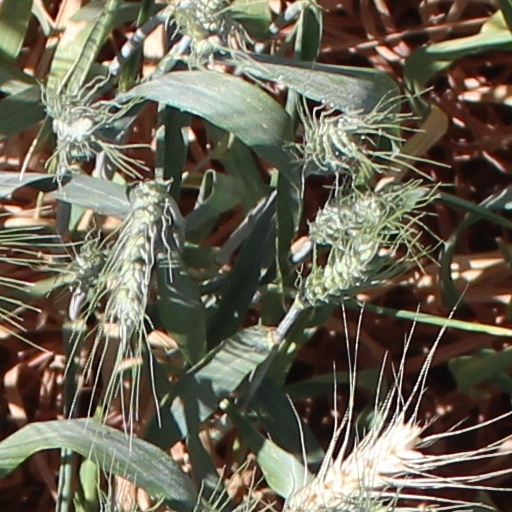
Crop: wheat